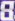
Number: 8